Collonge-Bellerive

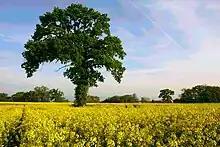
Tree and fields outside Collonge-Bellerive

Collonge-Bellerive has an area, , of . Of this area, or 37.1% is used for agricultural purposes, while or 4.1% is forested. Of the rest of the land, or 58.5% is settled (buildings or roads), or 0.2% is either rivers or lakes and or 0.3% is unproductive land.